Leirvik

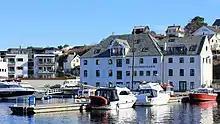
View of the harbor area of Leirvik

Leirvik is the regional centre of the traditional district of Sunnhordland, and has many public services and offices such as the Sunnhordland District court and the Sunnhordland Museum, as well as many shops and restaurants. Stord Church and several schools such as Stord Upper Secondary School and Western Norway University of Applied Sciences are all located in the town.